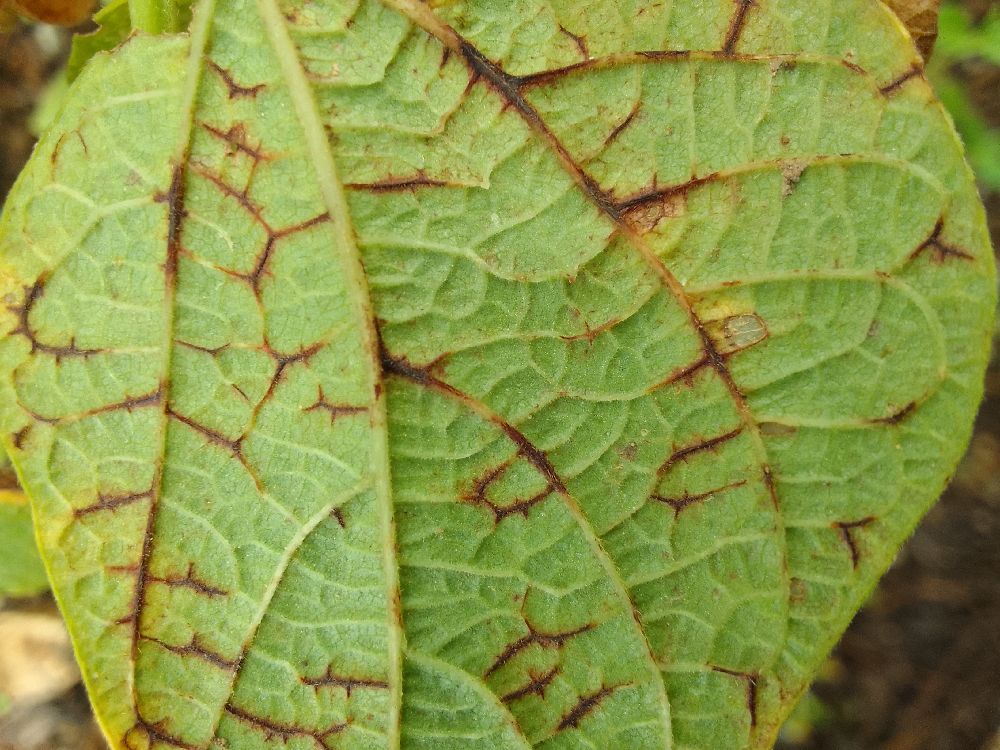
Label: anthracnose